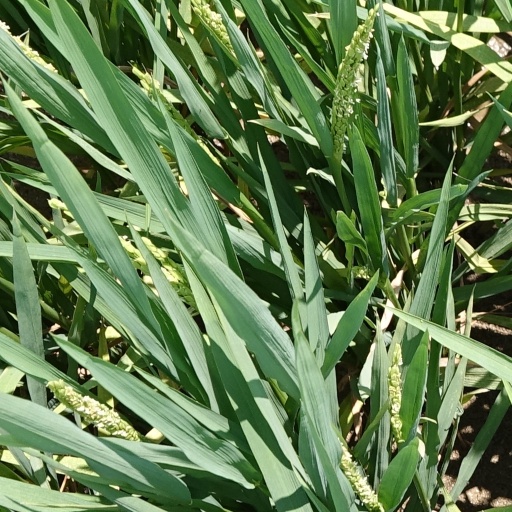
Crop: rice